Spiraeoideae

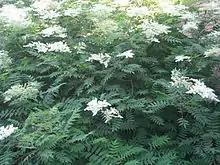

The subfamily Spiraeoideae was traditionally a subfamily of flowering plants within the family Rosaceae. The taxonomy of this subfamily has changed several times in the last century as more detailed studies have been carried out. Spiraeoideae as defined before 2007 is paraphyletic, leading some authors to define a broader subfamily which includes the Spiraeoideae as well as the Maleae (plants such as pears and apples whose fruits are pomes), and the Amygdaloideae (including almonds and plums, whose fruits are drupes). Such an expanded subfamily is to be called Amygdaloideae under the International Code of Nomenclature for algae, fungi, and plants.